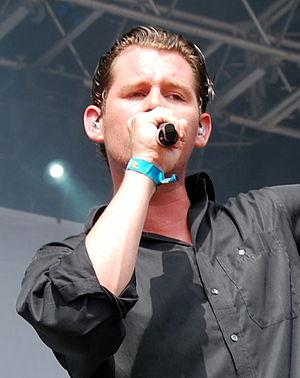
Rasmus Seebach est chanteur, auteur et producteur danois. Son premier album éponyme sort en 2009, après avoir travaillé pendant 10 ans en tant que compositeur pour d'autres artistes. L'album Rasmus Seebach, comprenant le single Engel, est un immense succès avec plus de 200 000 exemplaires vendus ; son deuxième album Mer' end kærlighed se vend à plus de 40 000 exemplaires en moins d'une semaine. Sa musique est aussi diffusée en Allemagne, en Norvège et en Suède où son single Natteravn fera longtemps partie du Top 5.